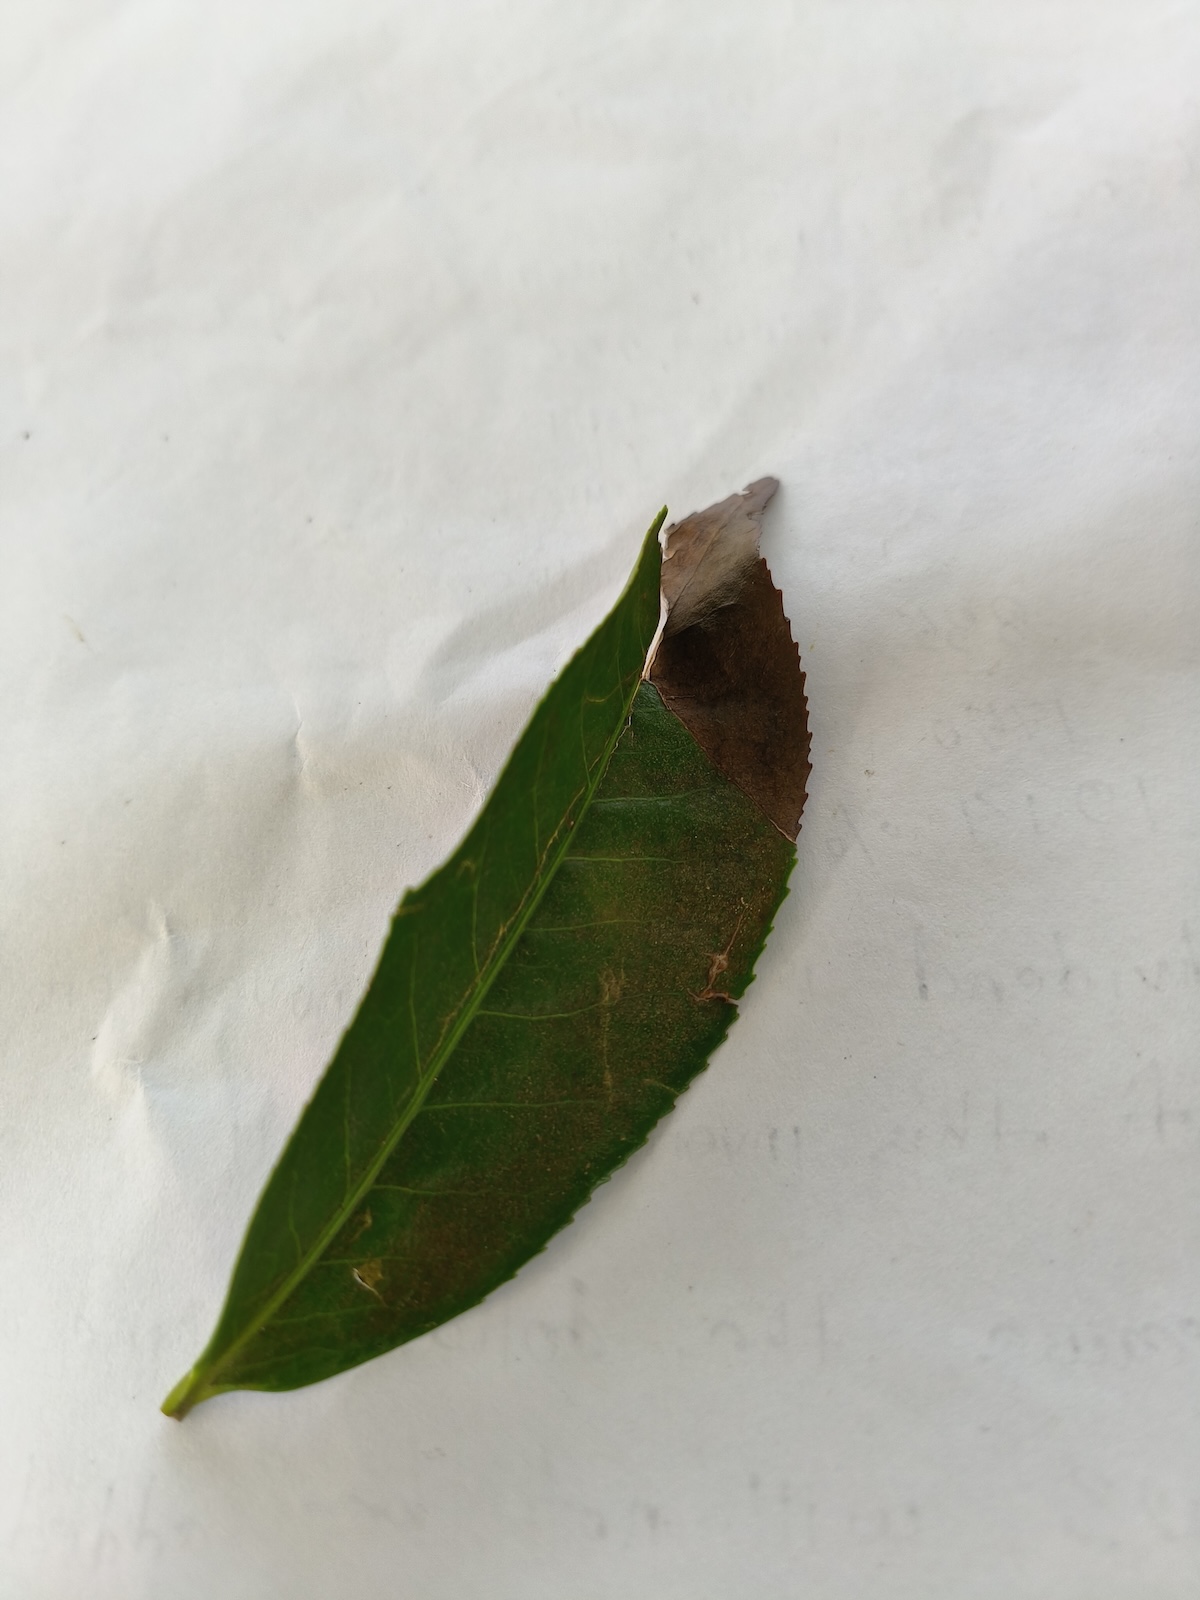
Label: Red spider